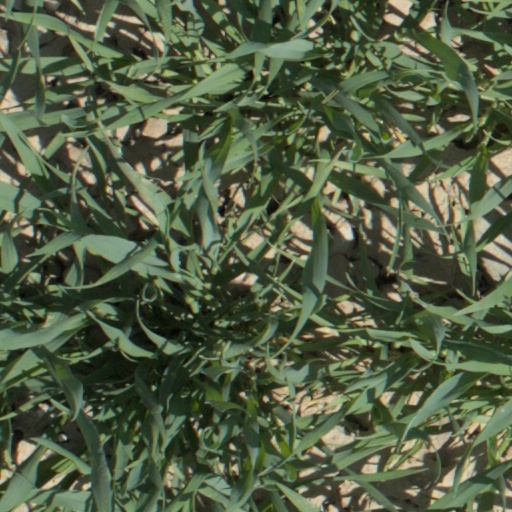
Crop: wheat